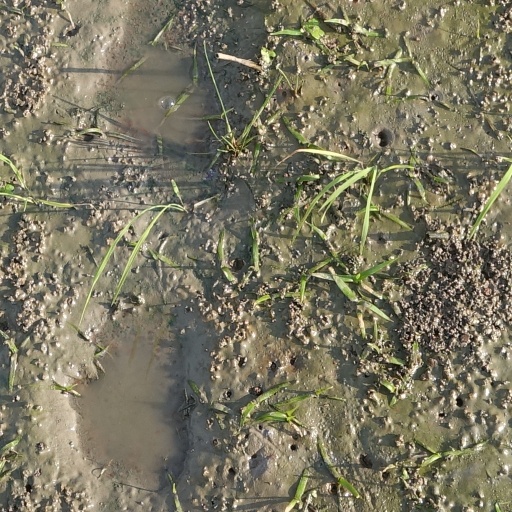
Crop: rice